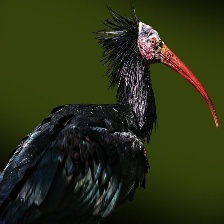
Species: BALD IBIS
Scientific name: GERONTICUS EREMITA